Searchlight Control radar

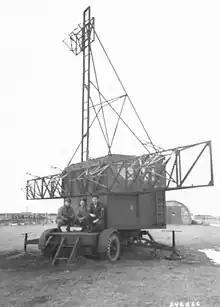
The GL Mk. II required huge antennas to provide the desired accuracy while working at the relatively long 5 m wavelength.

The British Army was the first group in Britain to suggest the use of radar; a 1931 report by W. A. S. Butement and P. E. Pollard of the Army's Signals Experimental Establishment proposed using it for detecting ships in the English Channel. The Army proved uninterested in their proposal and the matter was forgotten. In 1935, the Air Ministry independently took up the radar concept and began rapid development of Chain Home. The Army was suddenly very interested, and sent Butement and Pollard to set up a lab at the Air Ministry's research site at Bawdsey Manor in 1936.